Vikas Krishan Yadav

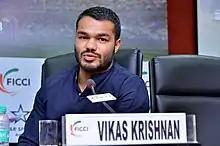
Vikas Krishan Yadav in 2021

Vikas Krishan Yadav (born 10 February 1992) is an Indian boxer from Bhiwani district in Haryana, the hub of some of India's best boxers. He won a gold medal in the 2010 Asian Games in the Lightweight category and a gold medal in 75 kg weight category at the 2018 Commonwealth Games. He is one of the best boxers of India. He also boxed professionally.